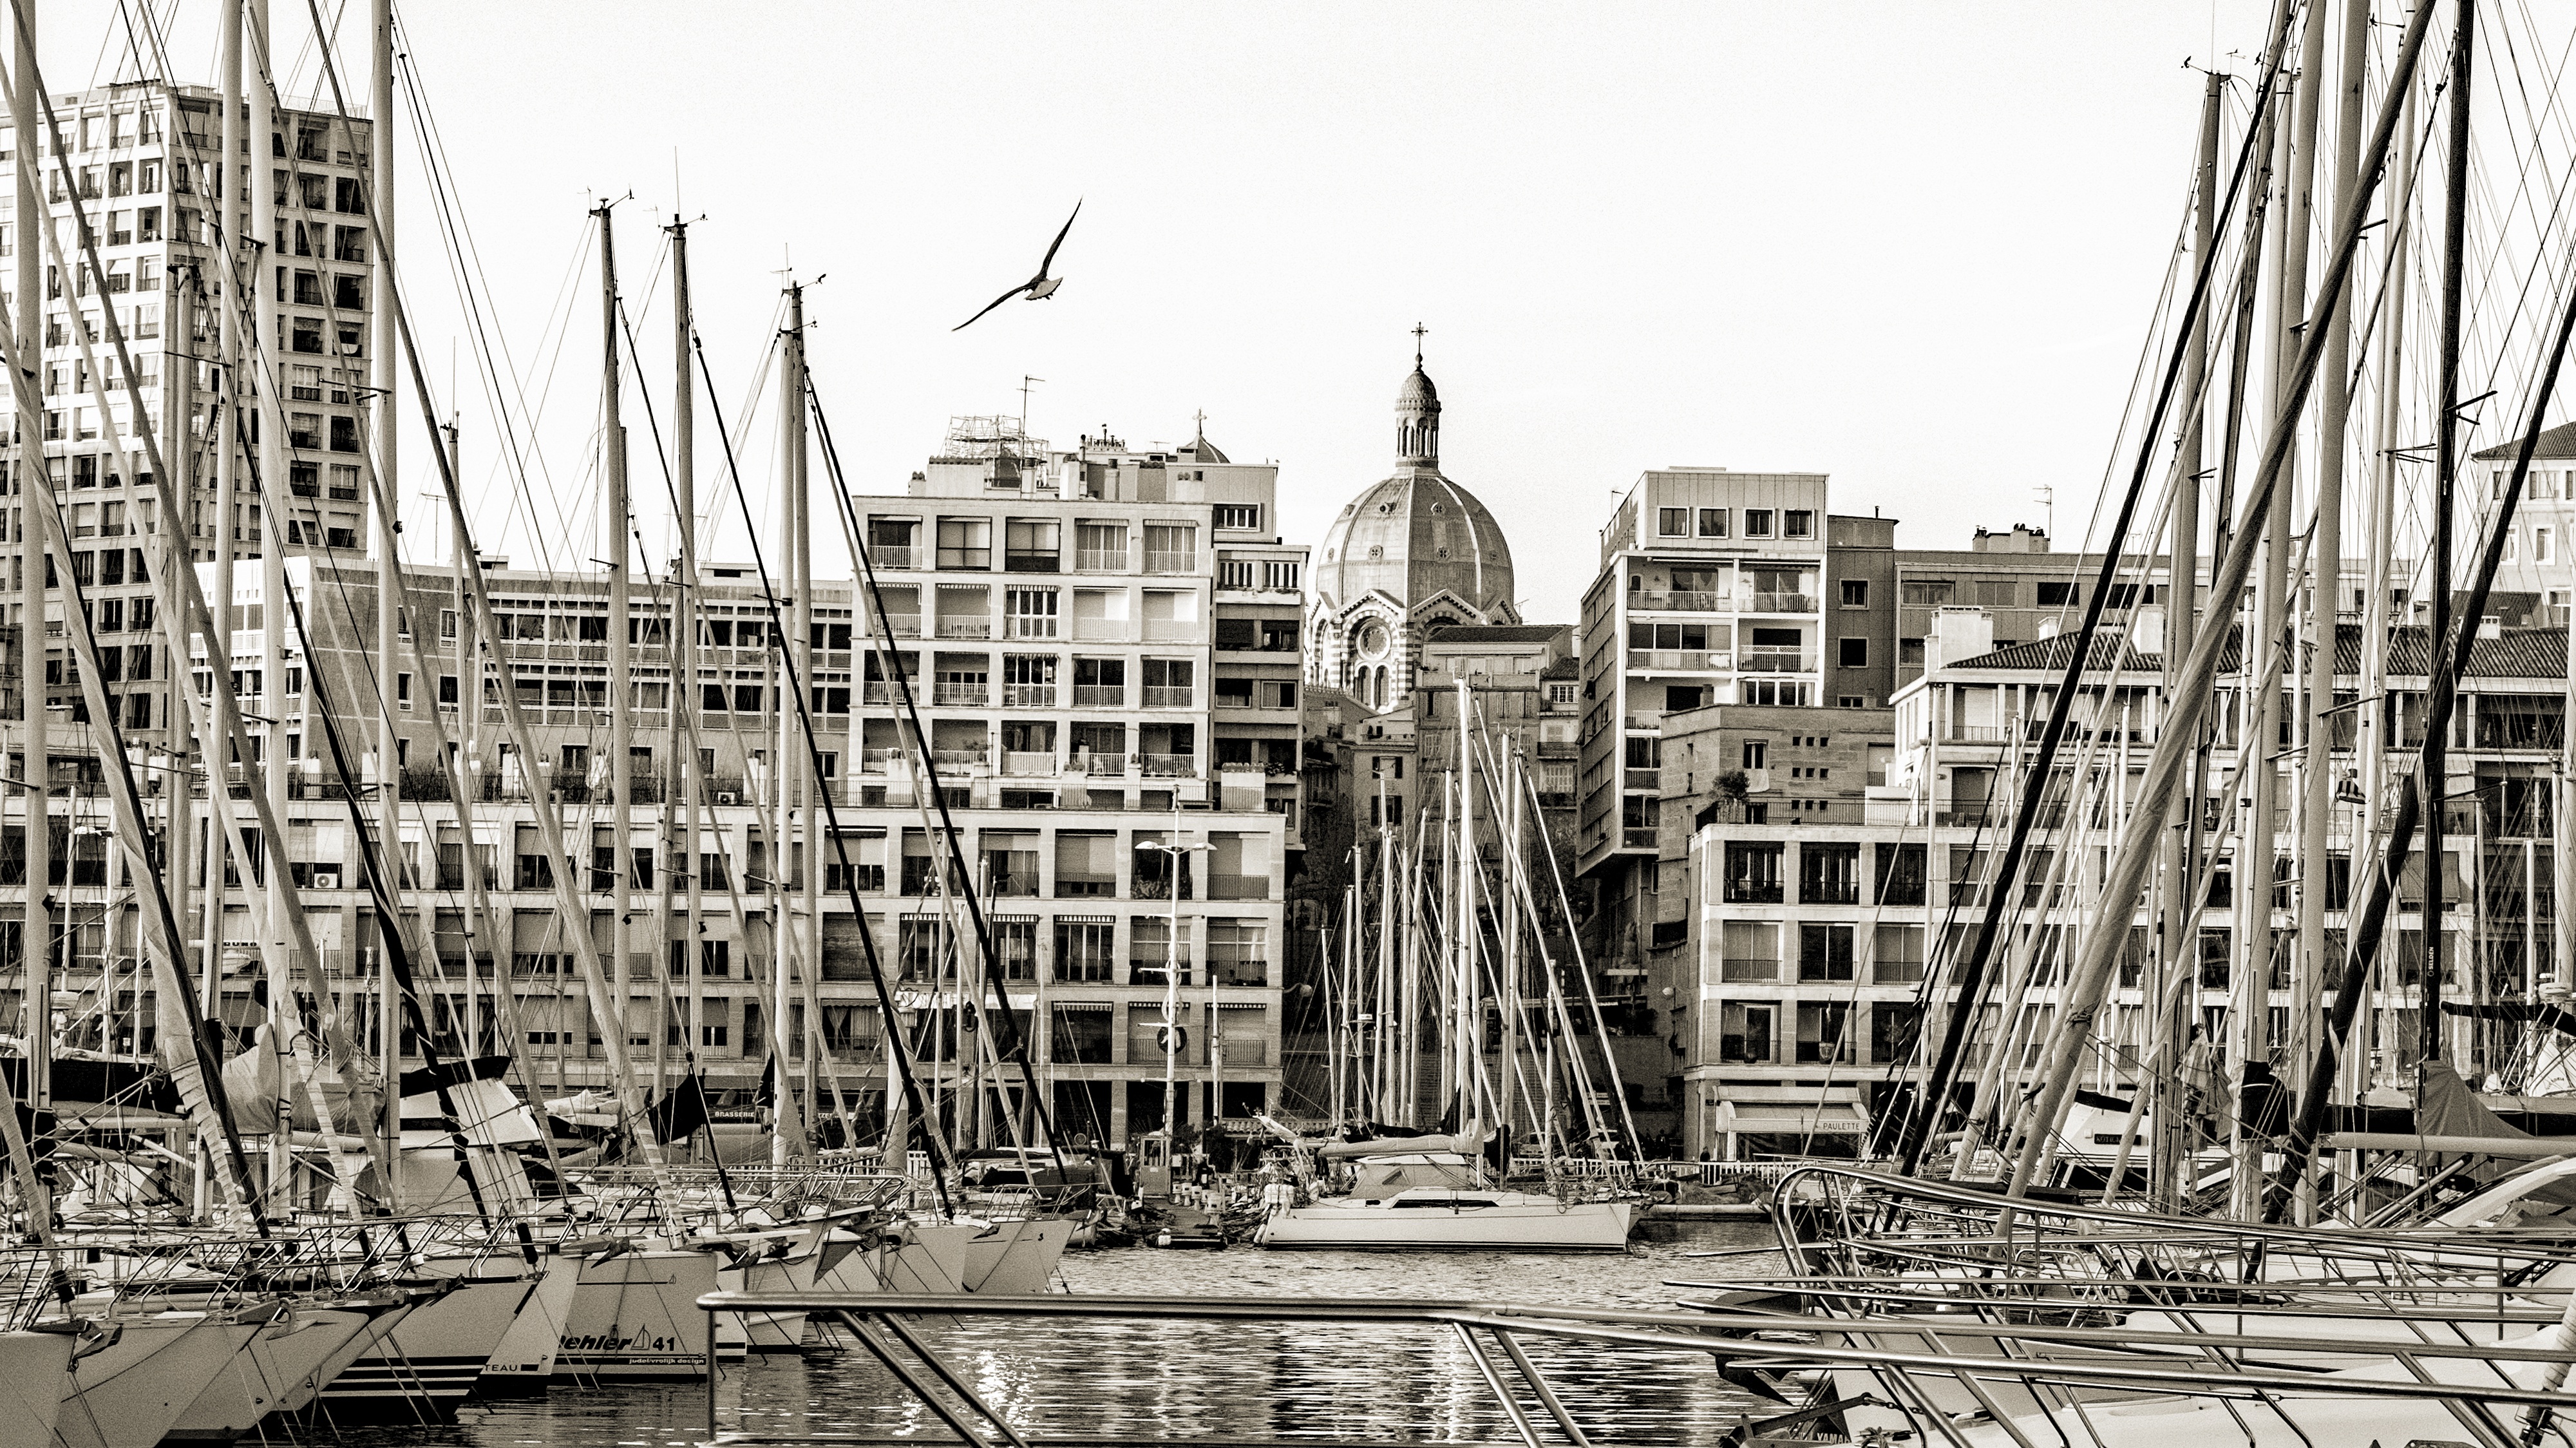
water, black and white, sky, boat, skyline, building, city, skyscraper, cityscape, downtown, france, facade, harbour, cathedral, monochrome, sailboat, tower block, marseille, metropolis, urban area, monochrome photography, bouches du rhone, provence alpes cote